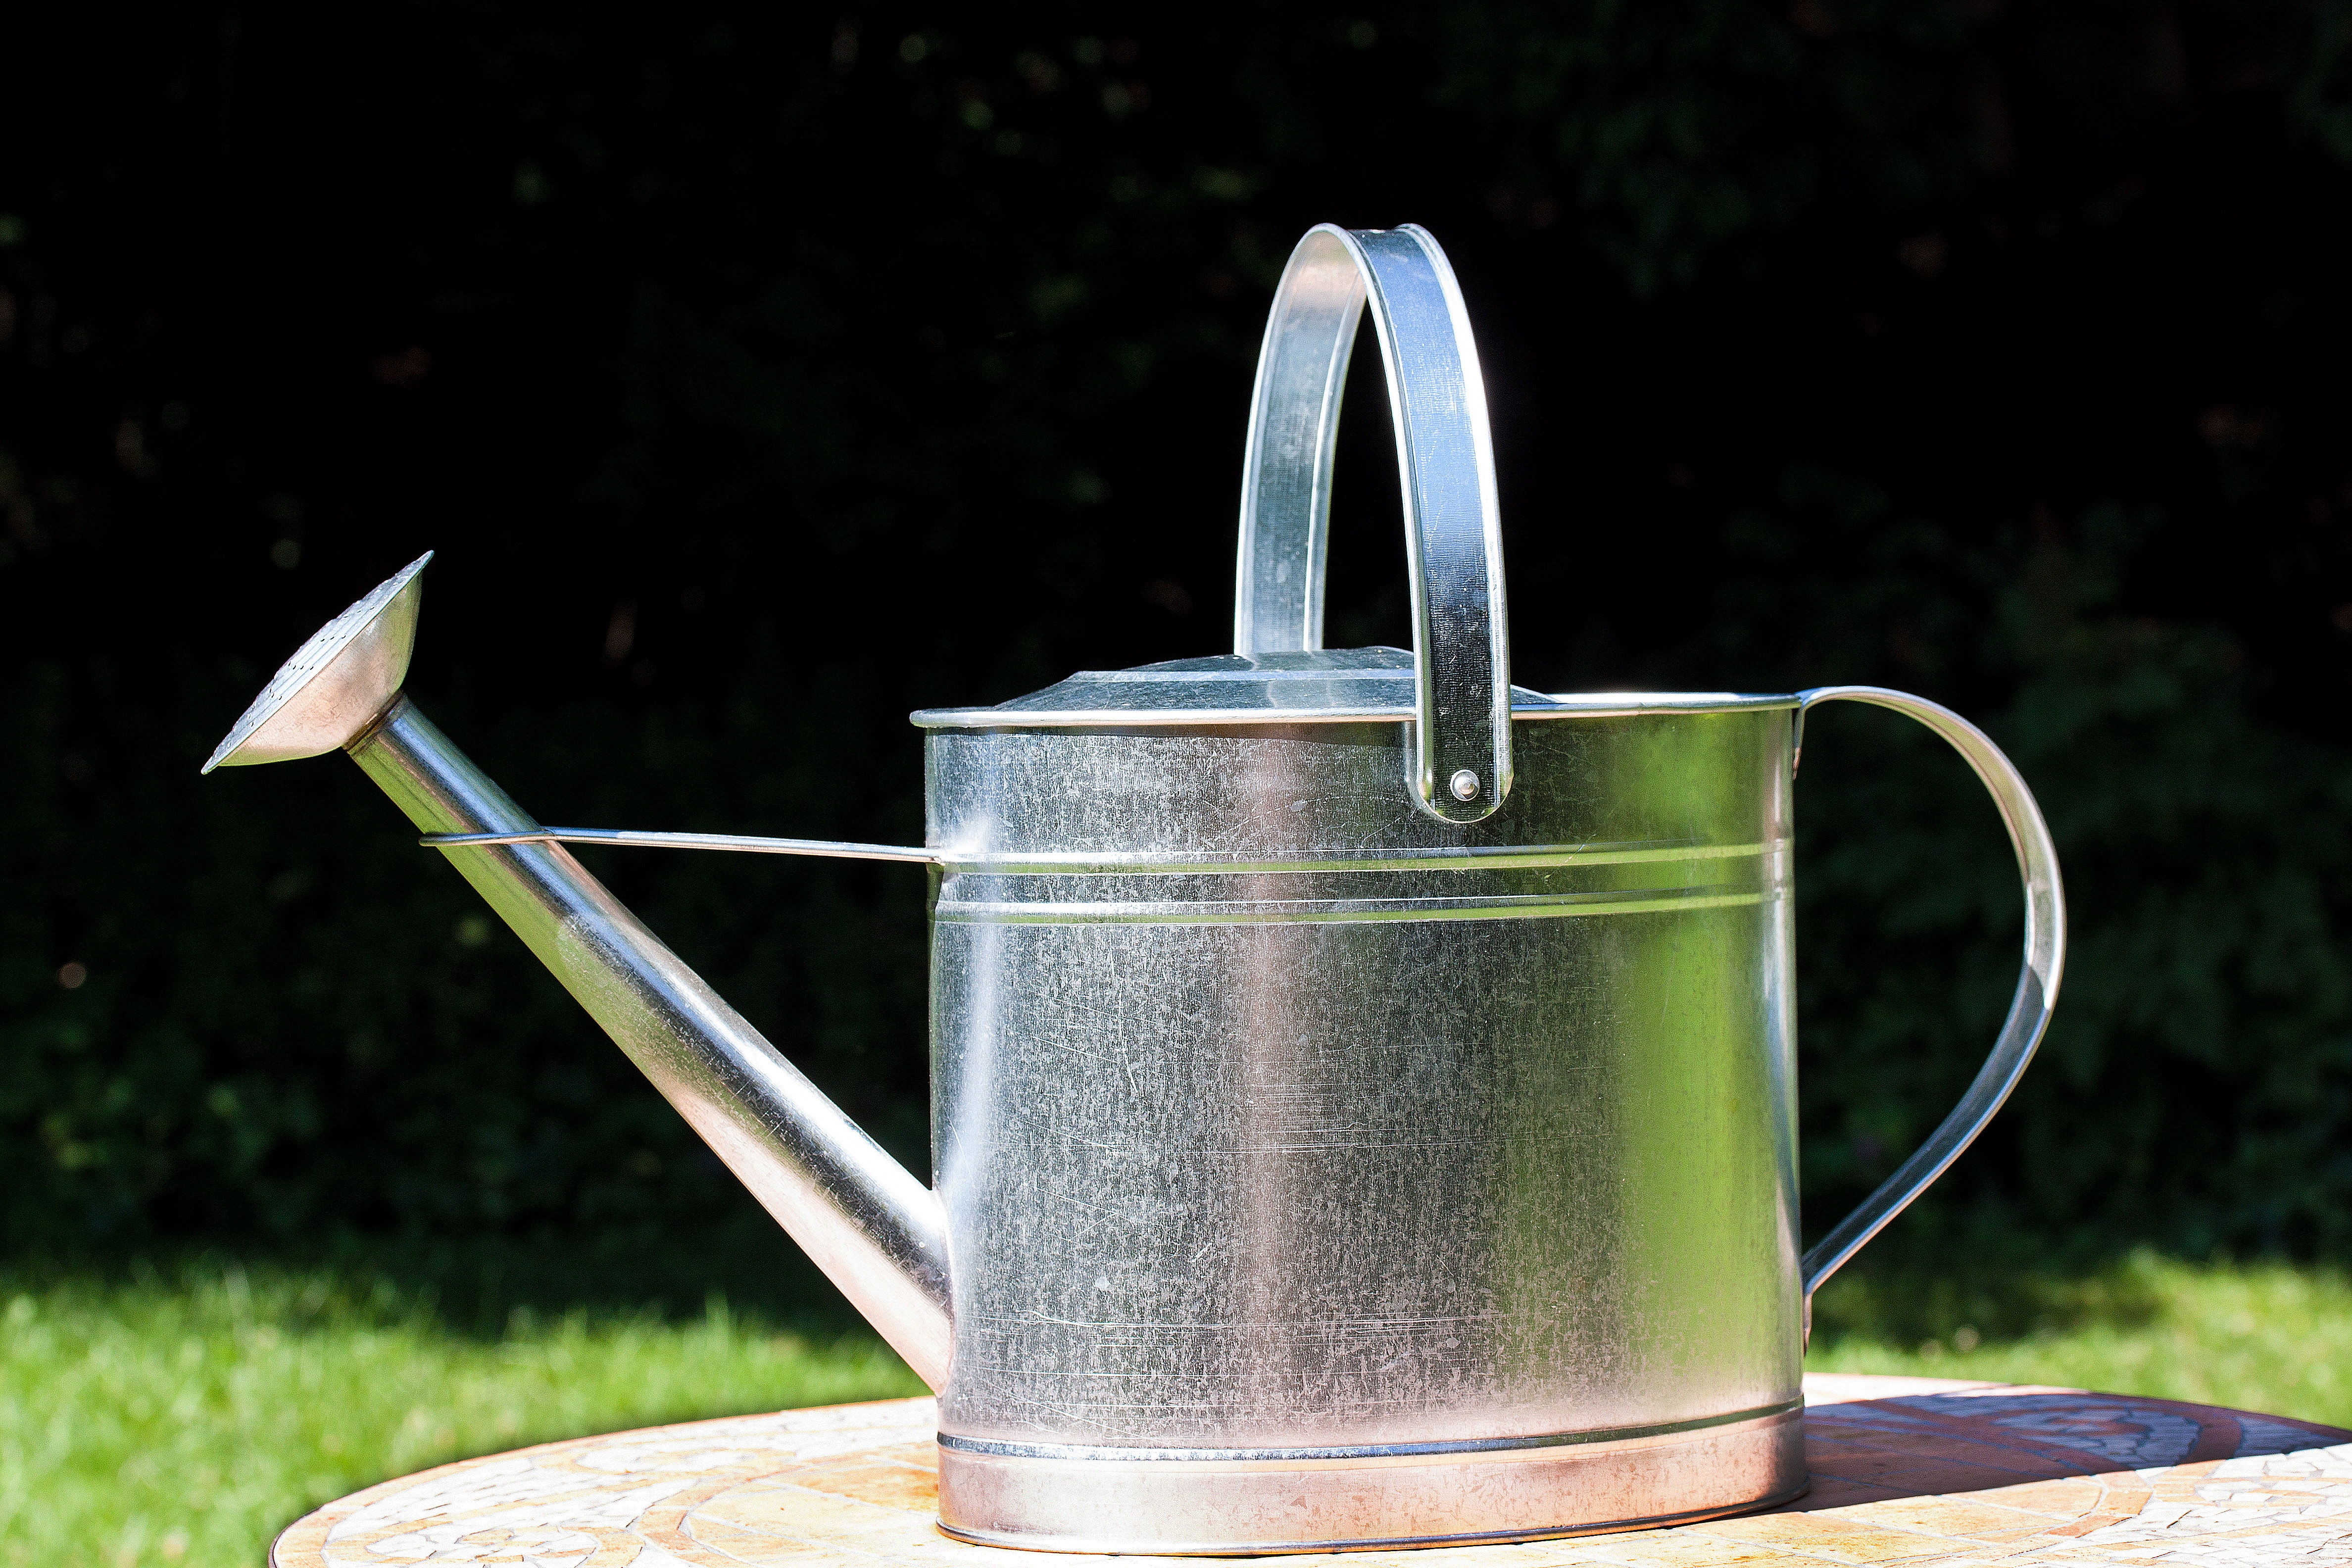
tool, summer, vessel, metal, drink, garden, sheet, gardening, sprinkler, casting, mirroring, shower, irrigation, commodity, watering can, zinc plated, man made object